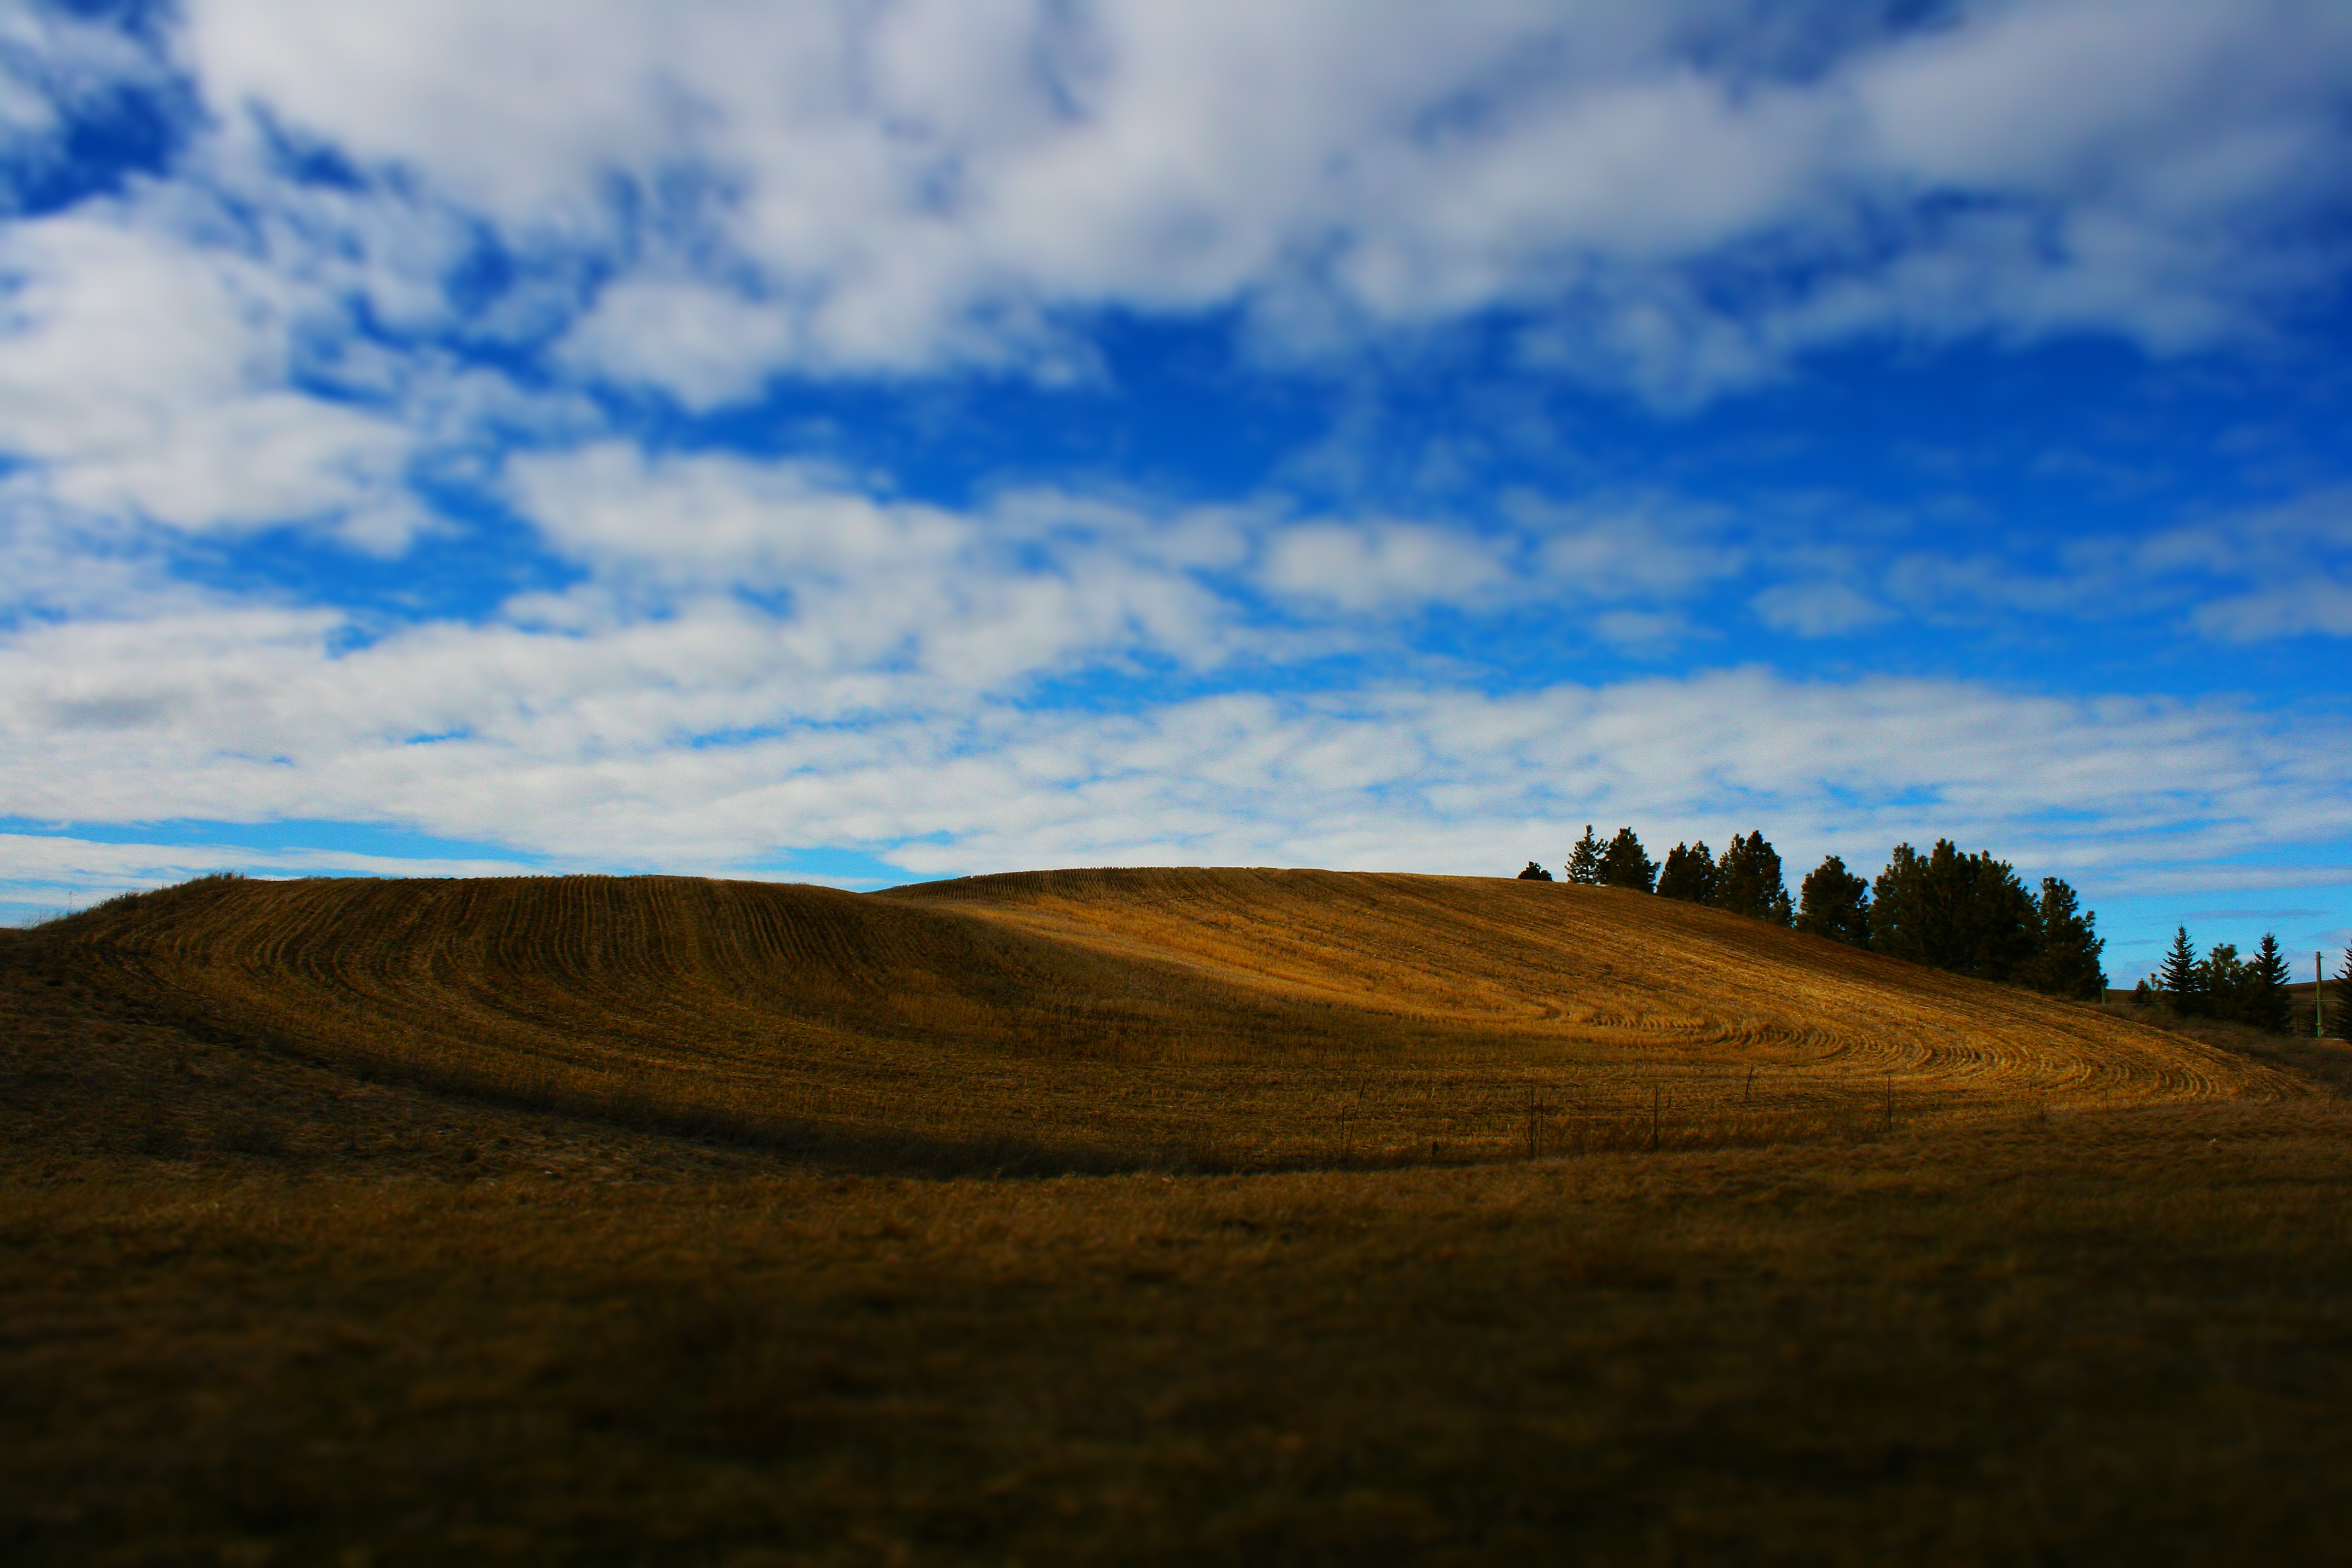
landscape, sea, coast, tree, nature, grass, sand, rock, horizon, wilderness, mountain, cloud, sky, field, prairie, sunlight, morning, hill, dawn, dusk, plain, grassland, badlands, plateau, habitat, ecosystem, steppe, rural area, landform, meteorological phenomenon, natural environment, geographical feature, mountainous landforms